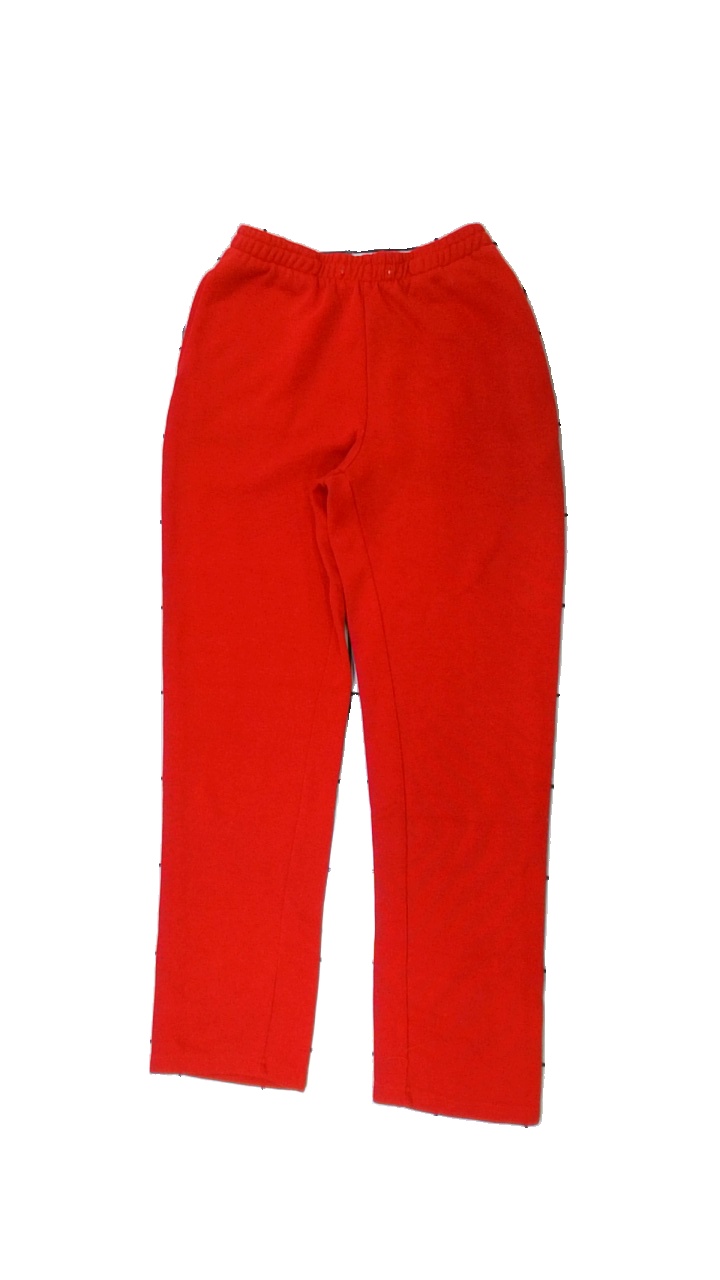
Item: Trousers (Ladies)
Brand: Brandtex
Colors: Red
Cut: Regular
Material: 63% polyester, 37% cotton
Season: All
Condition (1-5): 2
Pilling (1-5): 1
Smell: Minor
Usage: Export
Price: <50